Chuchelna

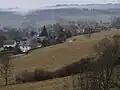
View from the north

Chuchelna is located west of Semily, directly bordering with it, and about southeast of Liberec. It lies on the border between the Giant Mountains Foothills and Ještěd–Kozákov Ridge. The highest point is the Kozákov mountain at above sea level, located in the western part of the municipal territory. The mountain is known for the finds of olivines and gemstones. The Jizera River briefly forms the northern municipal border. In the area of Kozákov, Chuchelna marginally extends into the Bohemian Paradise Protected Landscape Area.